Roger Daltrey

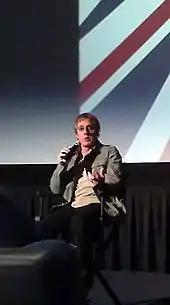
Daltrey prior to a screening of "" at the ArcLight Cinema in Sherman Oaks, Los Angeles, 2008

Daltrey hand-built his first guitar from a piece of plywood, and he also built guitars for the band in the early days when they had little money to buy equipment. As lead guitarist for the Detours, Daltrey played a 1961 Epiphone Wilshire solid-body electric guitar, which he later sold to Pete Townshend on an easy payment plan. After he took over as the band's vocalist in the 1960s, and during the 1970s, Daltrey rarely played guitar on stage, except for a Martin acoustic guitar he used while promoting his debut solo studio album "Daltrey" (1973). He began playing guitar with the Who again during the band's tours in the 1980s, and used a Fender Esquire to play a second guitar part for the song "Eminence Front" on the Who's 1982, 1989 and later tours. During the 1989 tour, Daltrey played a Gibson Chet Atkins SST guitar for the song "Hey Joe". During the Who's 1996–97 Quadrophenia tour, he played a Gibson J-200 acoustic guitar.